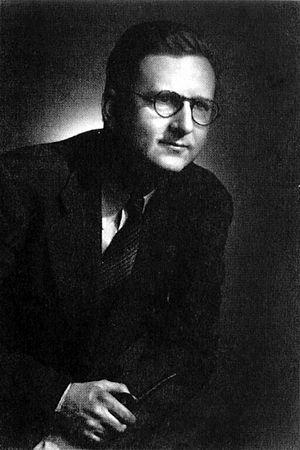
Stanley Ryerson Brehaut est un historien et militant politique canadien.
Le communisme au Québec est un mouvement basé sur l'idée socio-politique du rejet de l'ordre social, politique et économique capitaliste libéral établi pour la notion du commun ; ultimement la mise en commun des moyens de production et d'échange et la suppression des classes sociales, de l'État et de la propriété privée sur le territoire québécois et ailleurs.